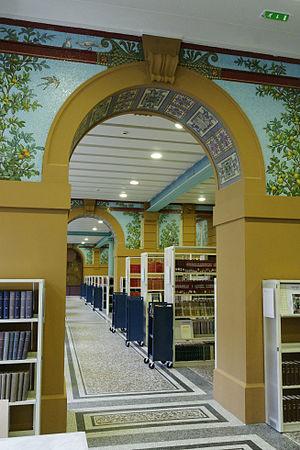
Réfectoire du collège Sainte-Barbe. Mosaïques de Giandomenico Facchina (1826-1904). Giandomenico Facchina